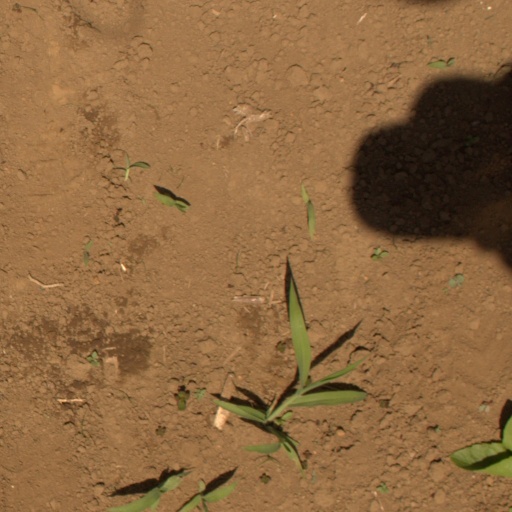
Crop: Jerusalem artichoke